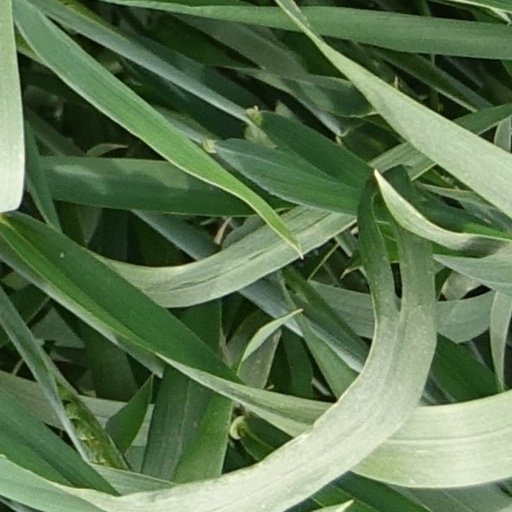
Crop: wheat